National Library of Scotland

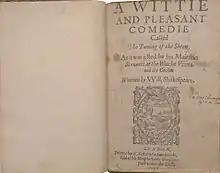

Measuring over 4 metres in length when opened and over 2 metres tall, the "Cheviot" set is the largest book at the National Library of Scotland. It consists of 5 different scenes painted by Byrne, including: a Highland landscape, a croft house, a poppy-covered war memorial, and a Native American Tipi. The physical set is made from cardboard, however it has been digitised in 3D by the NLS, meaning it can be viewed online via the Cheviot 3D section on the NLS website while it is on loan.